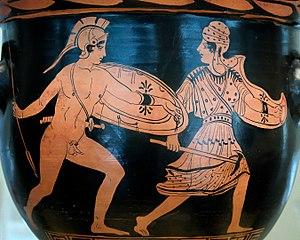
Combat d'Achille et Penthésilée. Cratère en cloche lucanien à figures rouges, fin du Ve siècle av. J.-C. La scène représente un combat ou une poursuite entre les deux combattants qui avancent vers la droite. Sur la gauche, Achille est montré sous l'aspect d'un jeune homme imberbe aux cheveux noirs courts, nu à l'exception de ses armes. Il porte un casque à panache (qui laisse voir son visage), une épée courte dans un fourreau qu'il porte en bandoulière sur sa hanche gauche. Il tient dans sa main droite une lance pointe baissée, et, le long de son bras gauche étendu, un large bouclier ovale dont on voit l'intérieur. Achille regarde Penthésilée. Sur la droite, Penthésilée, qui fait la même taille qu'Achille, tourne la tête pour le regarder. Elle est vêtue d'une tunique longue qui lui descend jusqu'aux genoux et qui est ornée de mouchetures et de broderies formés de lignes et de pois noirs. Elle porte par-dessus sa tunique deux courroies de cuir qui se croisent au milieu de sa poitrine. Penthésilée n'a qu'un sein (le sein gauche). Sa ceinture est ornée d'une rangée de pois noirs. Elle va pieds nus. Elle porte également un bonnet orné de mouchetures noires. Penthésilée porte dans la main droite une hache à manche long et au fer assez petit
Achille est un héros légendaire de la guerre de Troie, fils de Pélée, roi de Phthie en Thessalie, et de Thétis, une Néréide. Il est fréquemment appelé « Péléide » ou « Éacide », épithètes qui rappellent son ascendance.
La guerre de Troie est un conflit légendaire de la mythologie grecque, dont l'historicité est controversée. Elle est parfois appelée deuxième guerre de Troie en référence à l'expédition menée contre la cité par Héraclès après la quête de la Toison d'or, que certains nomment première guerre de Troie.